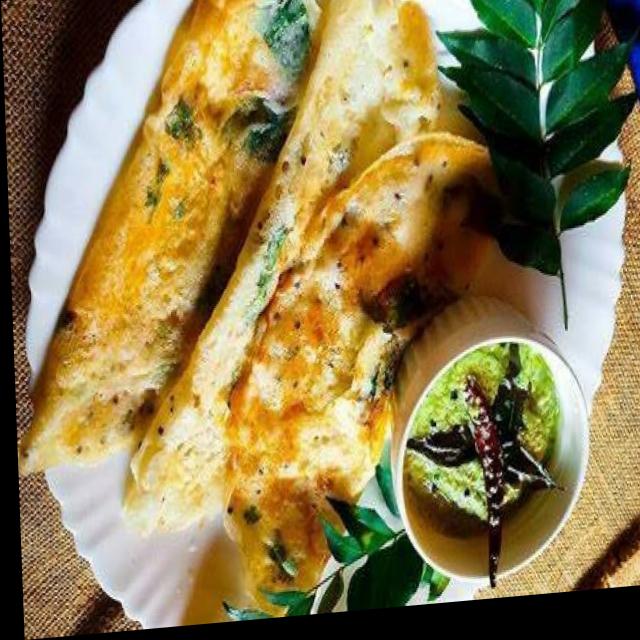
Dish: masala_dosa